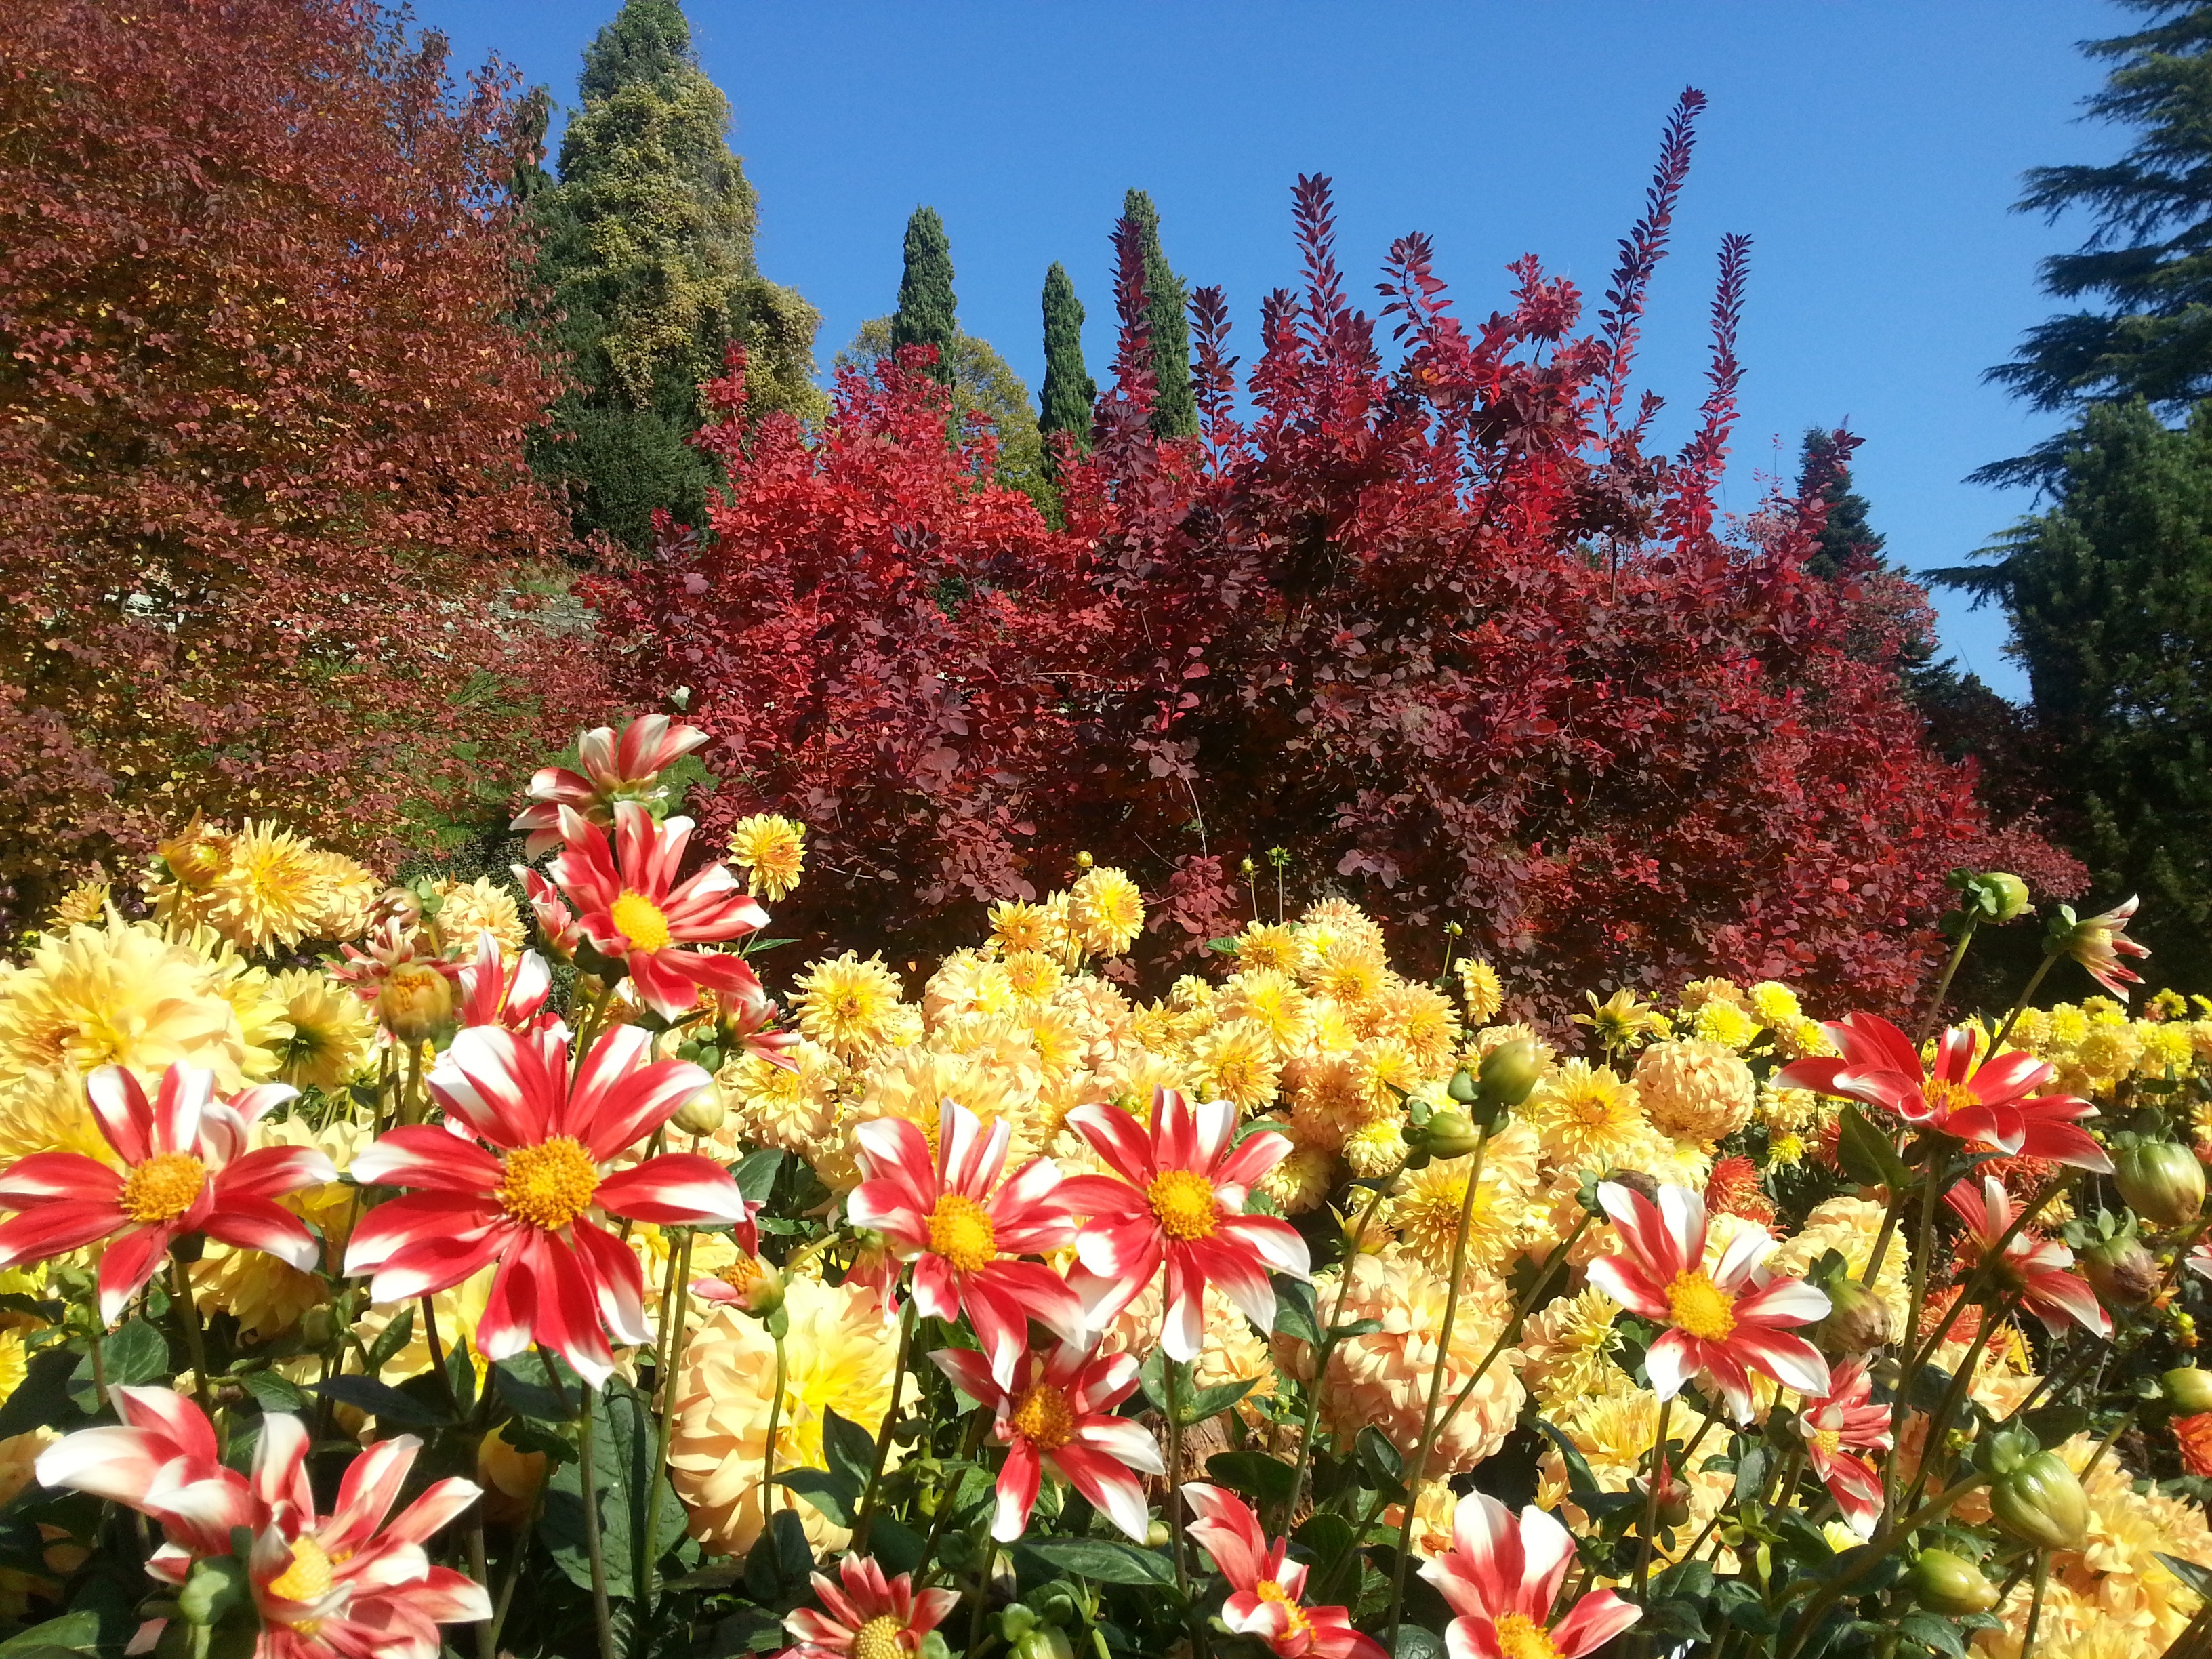
tree, plant, sky, flower, spring, autumn, garden, flora, wildflower, shrub, botanical garden, dahlias, autumn colours, mainau, flowering plant, daisy family